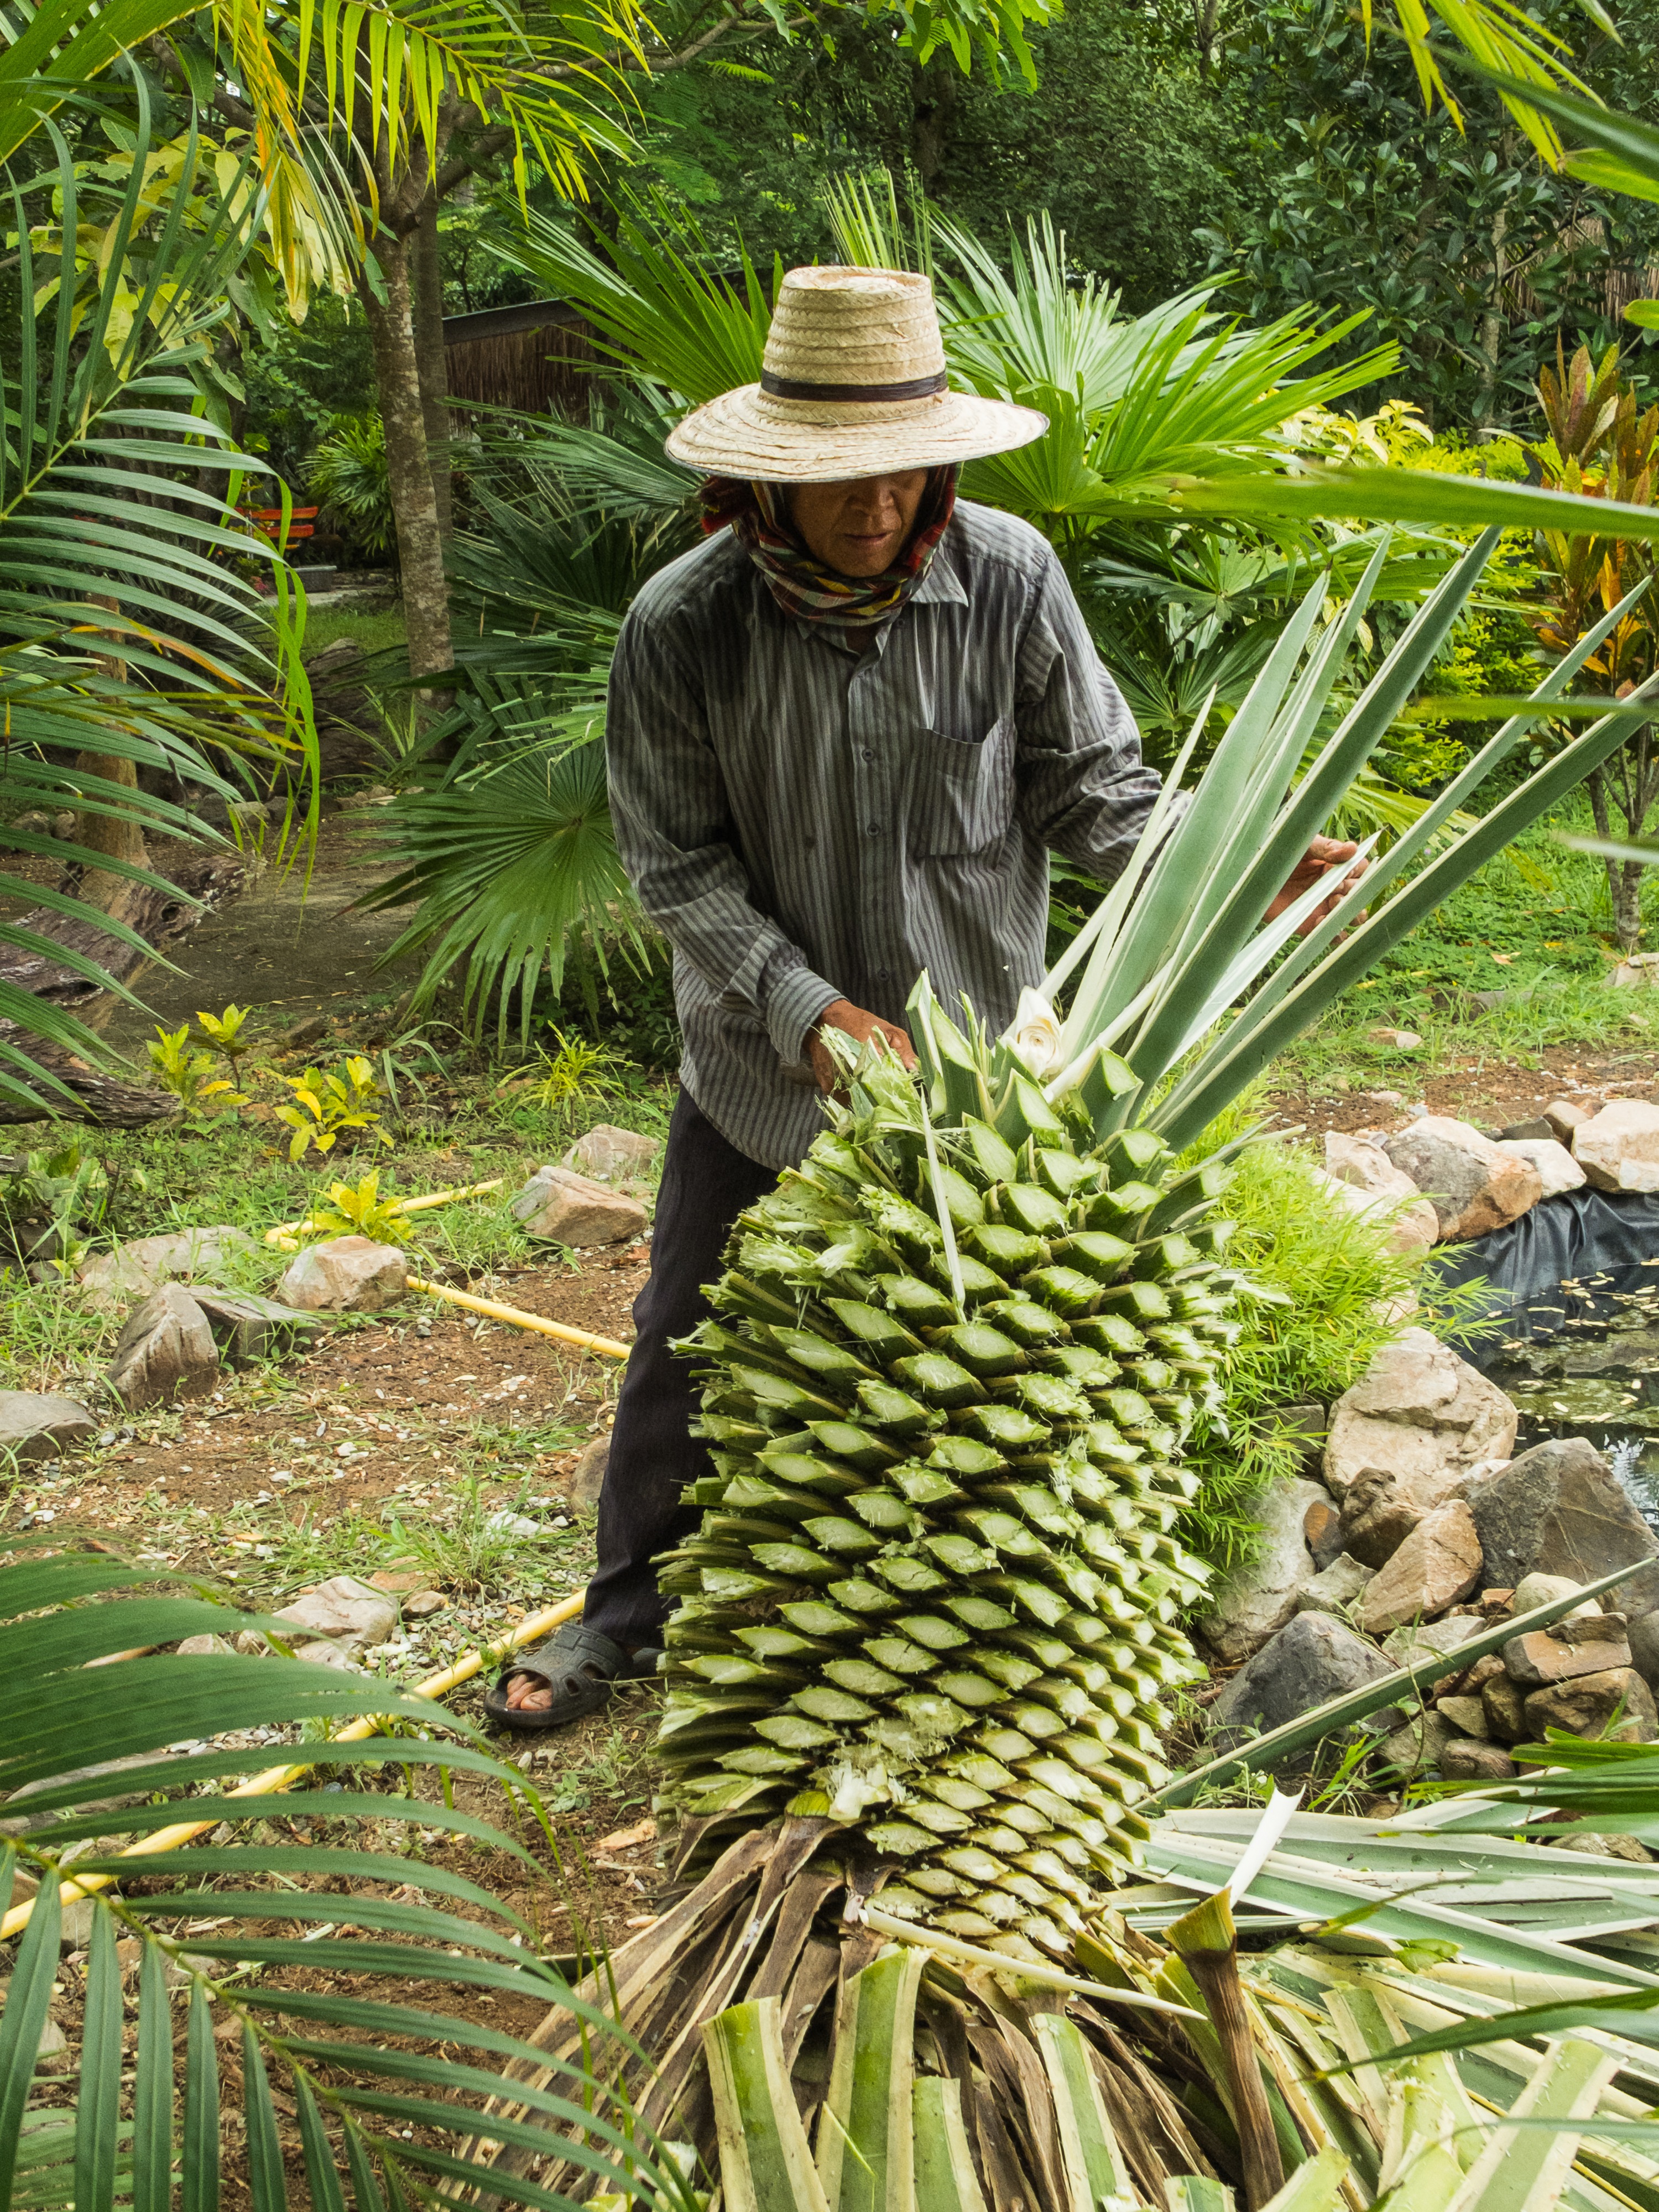
tree, grass, plant, crop, agriculture, pineapple, tribe, plantation, agave, gardener, ananas, biome, grass family, arecales, elaeis